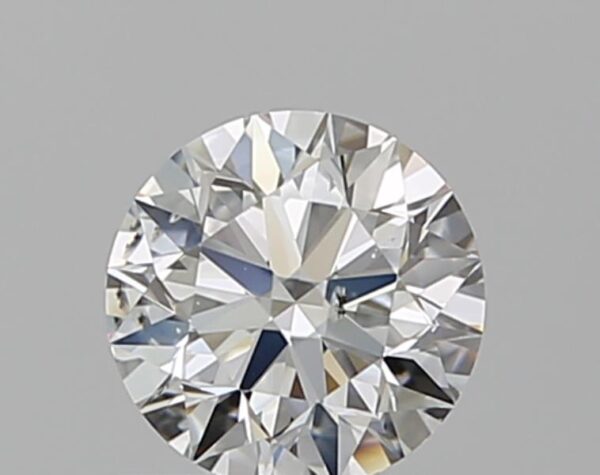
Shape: round
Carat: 0.51
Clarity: SI2
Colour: H
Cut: EX
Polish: EX
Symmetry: EX
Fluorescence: F
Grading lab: GIA
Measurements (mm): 5.08 x 5.1 x 3.18